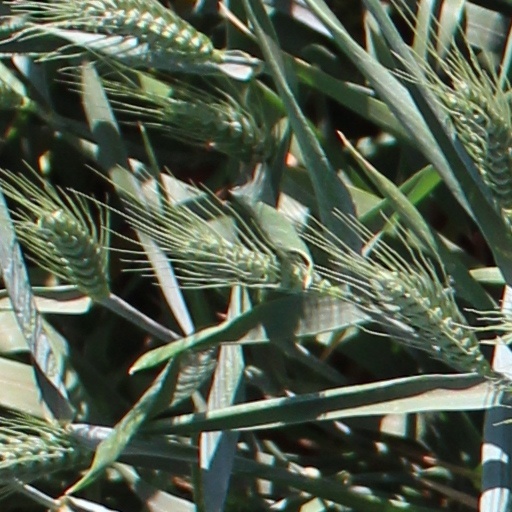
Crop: wheat